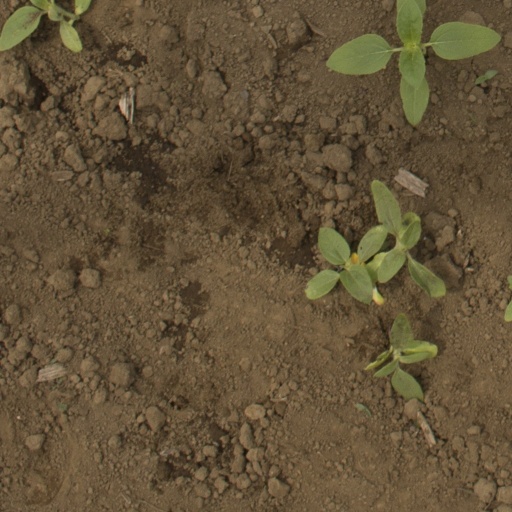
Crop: Jerusalem artichoke